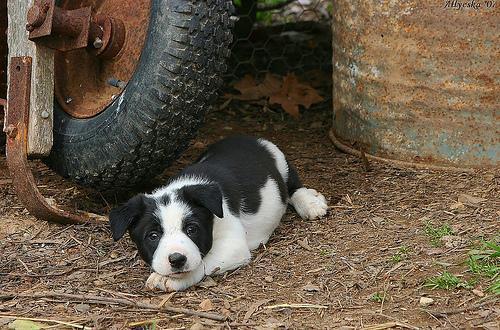
collie